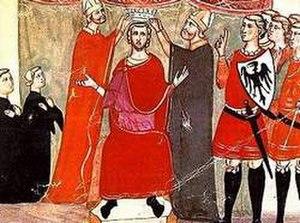
Cette page concerne l'année 1258 du calendrier julien.